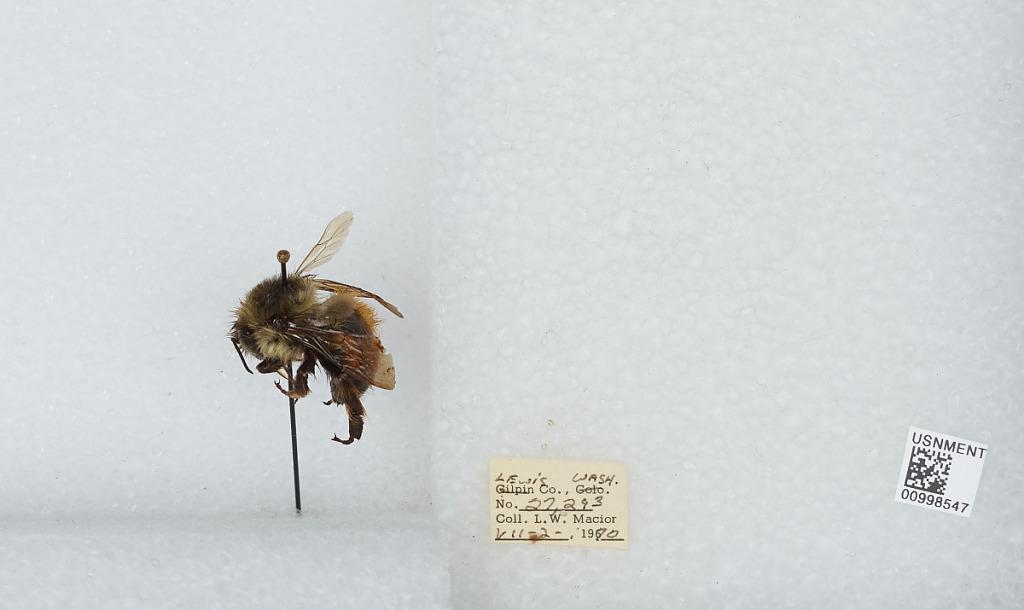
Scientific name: Bombus (Pyrobombus) melanopygus Nylander
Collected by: L. Macior
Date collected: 1970-7-2
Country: United States
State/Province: Washington
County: Lewis
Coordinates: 46.58, -122.4